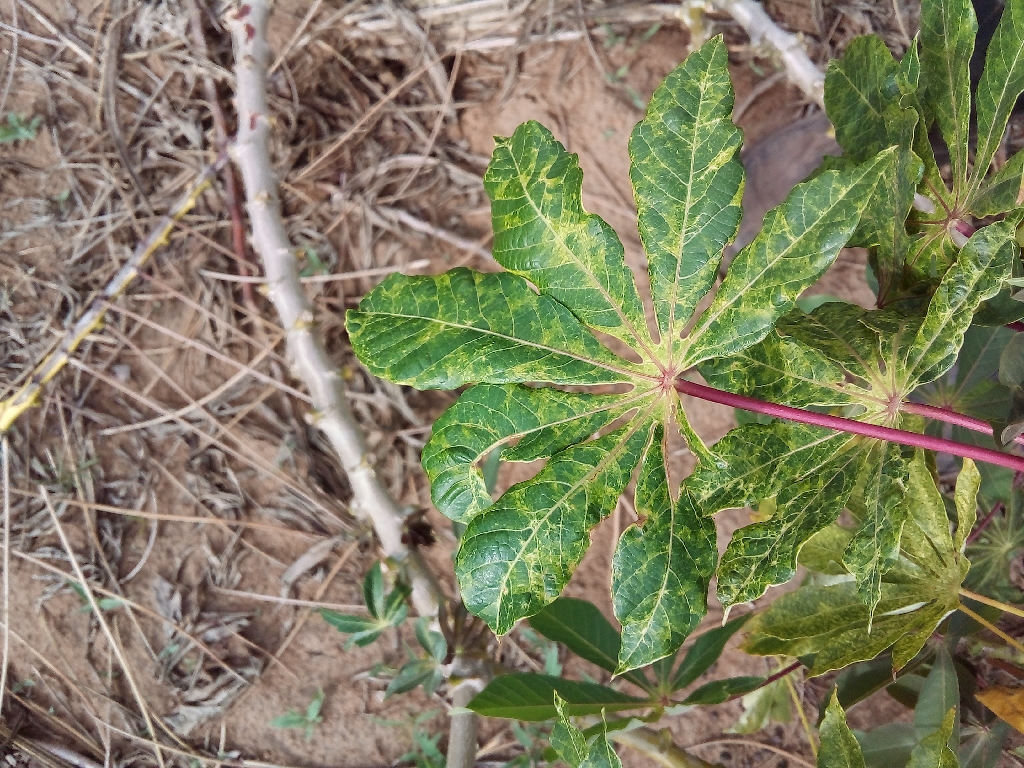
Label: cassava mosaic disease (cmd)